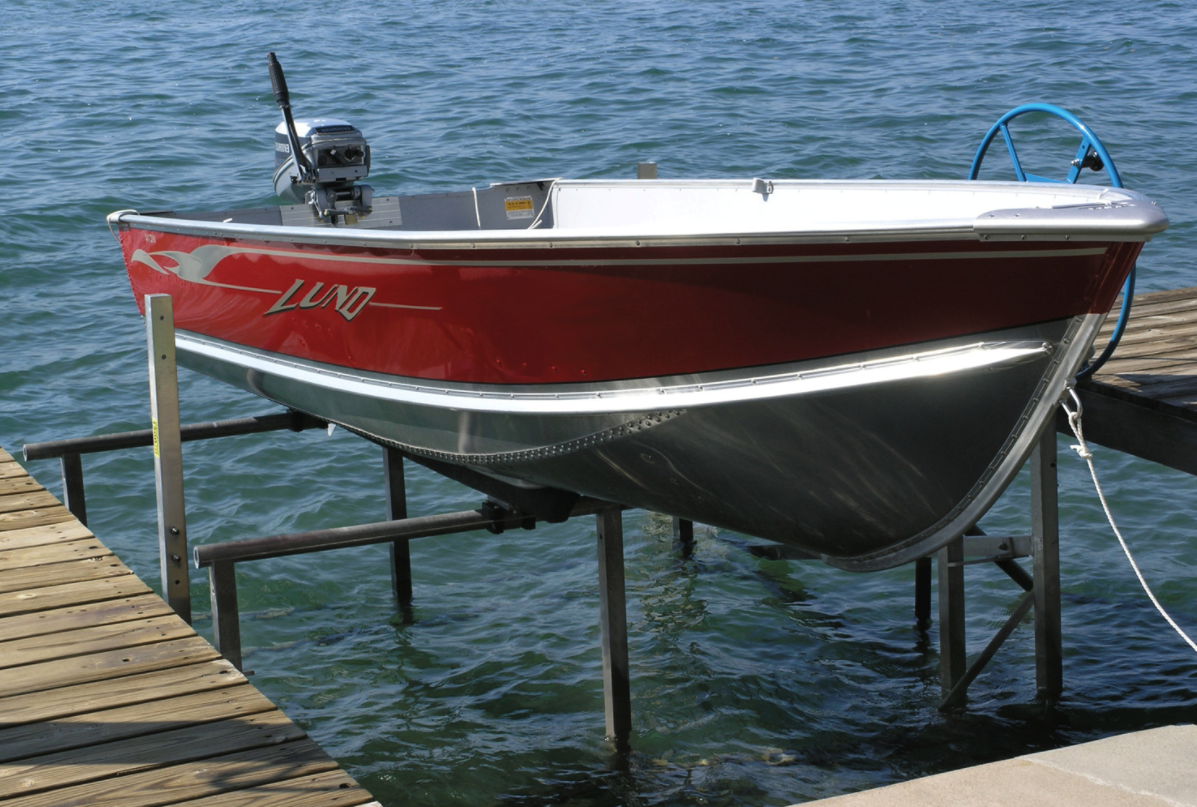
Vehicle type: Ships